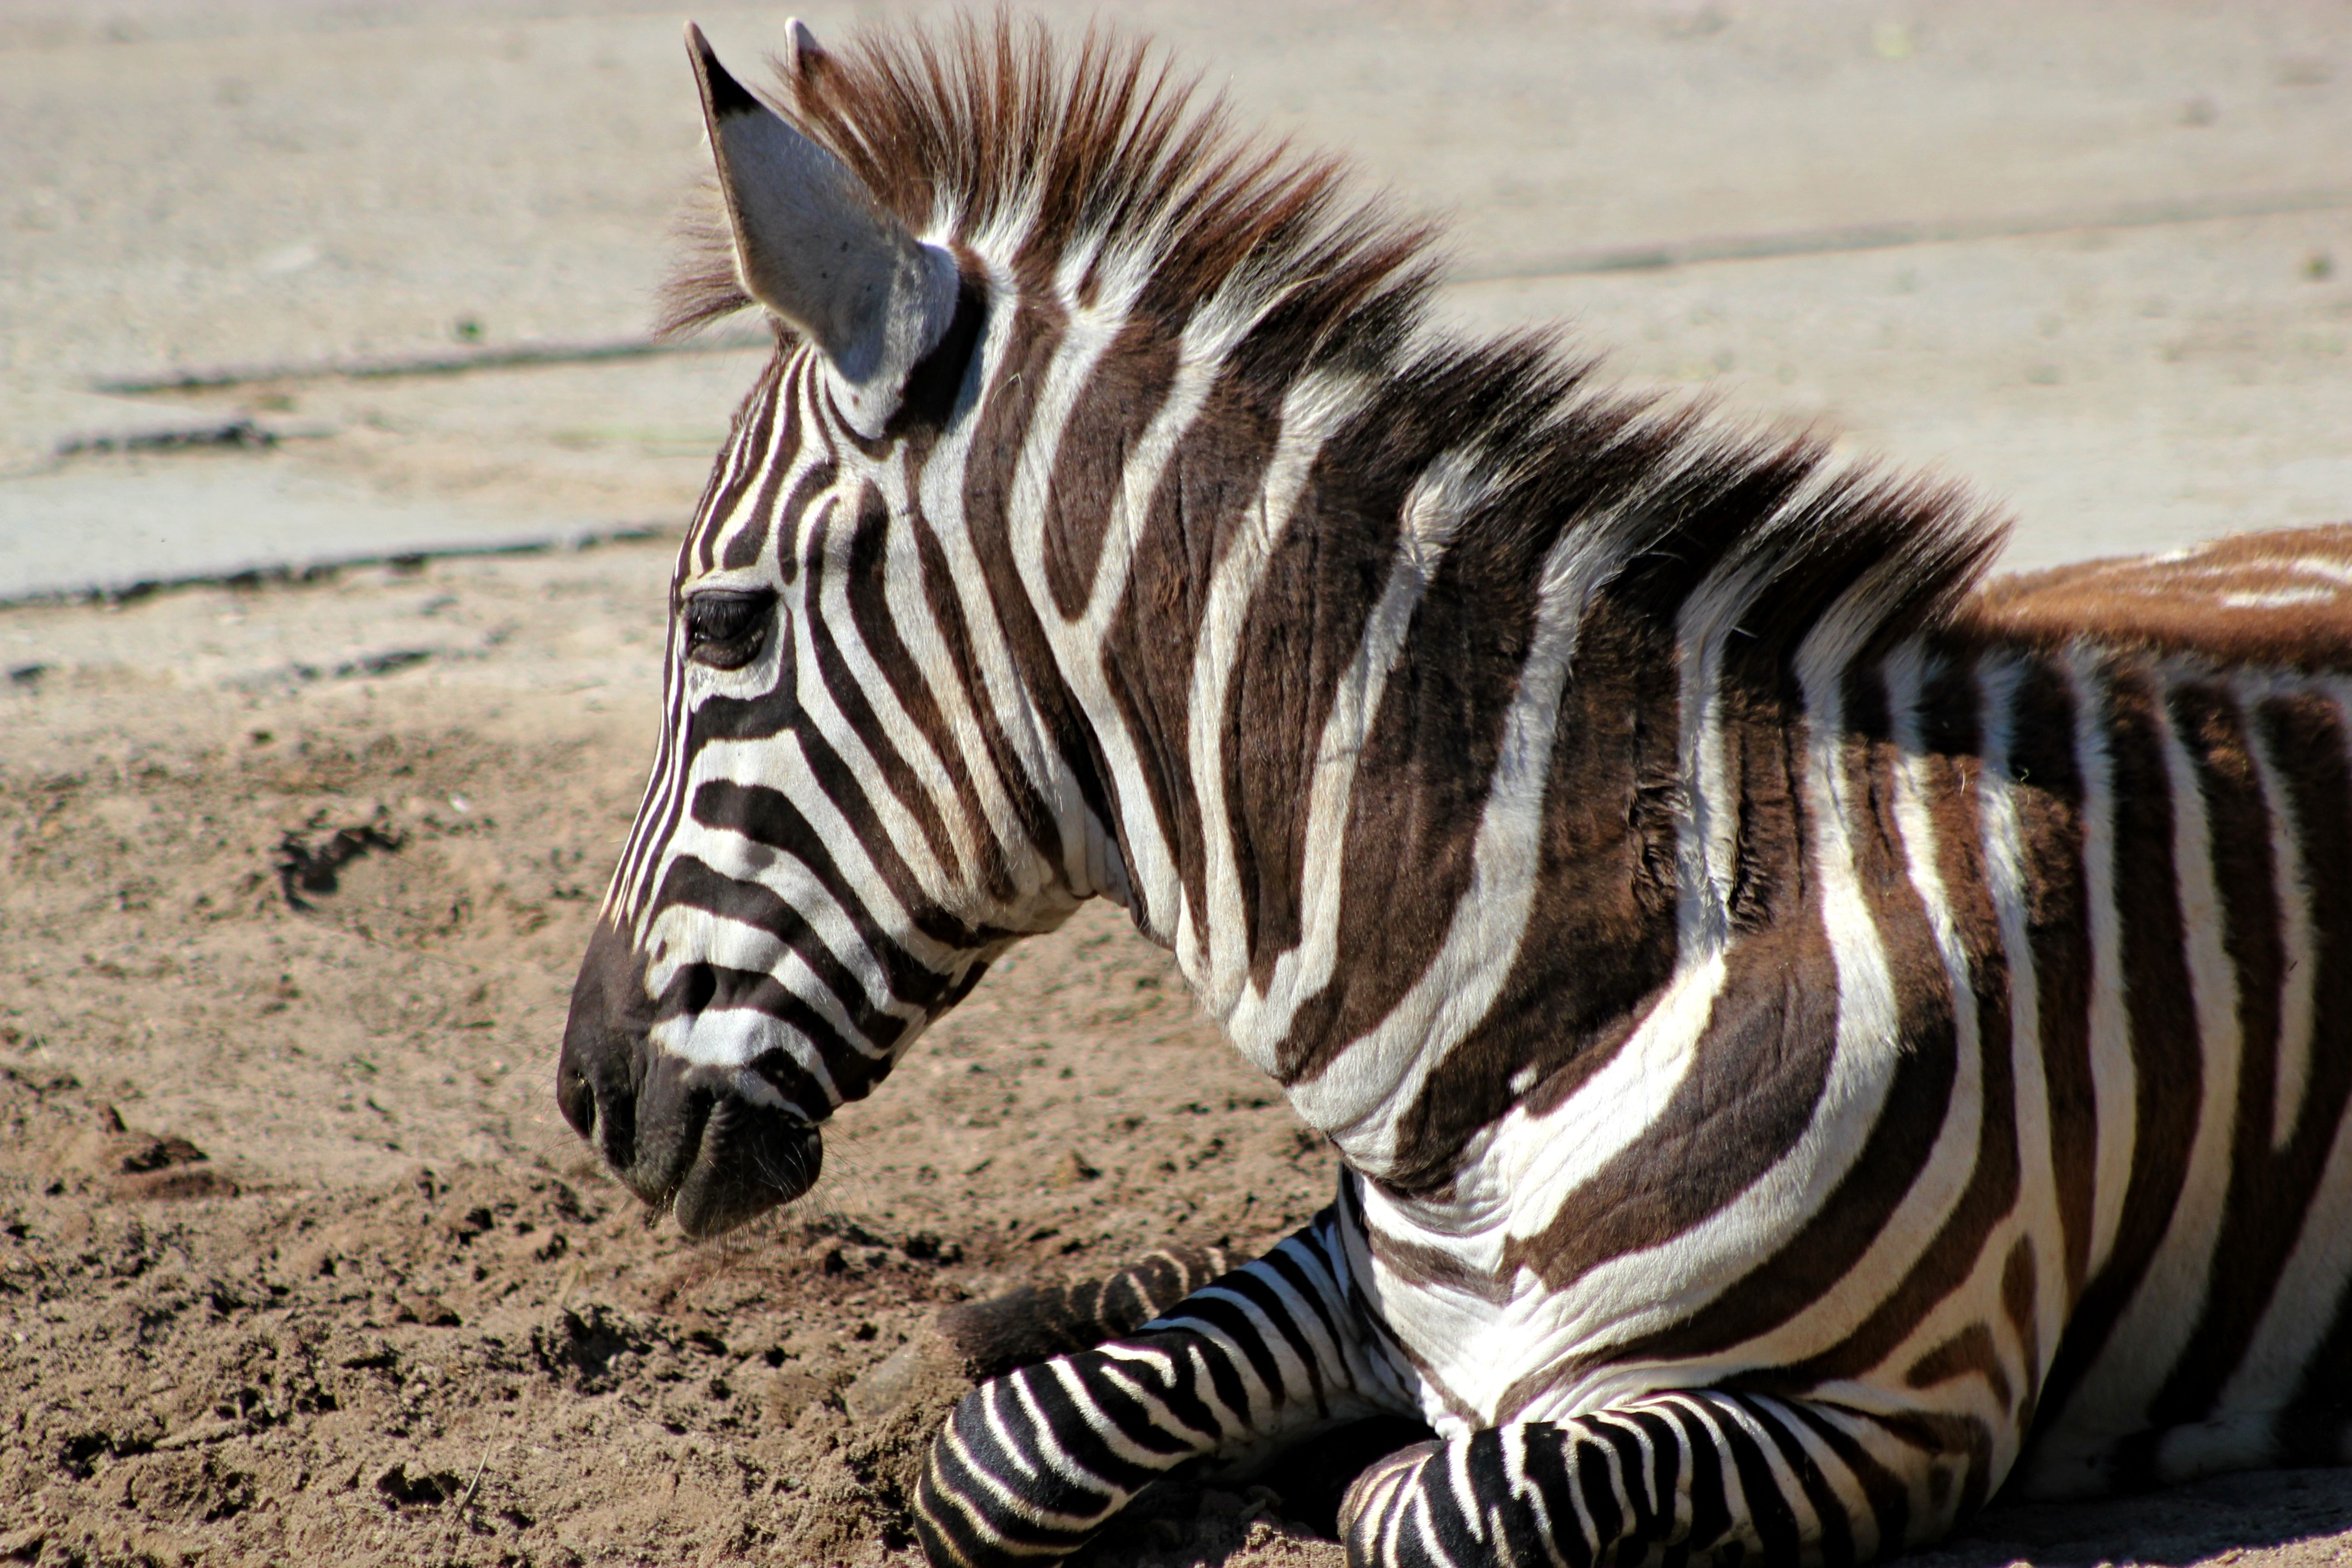
animal, wildlife, mammal, mane, fauna, zebra, stripes, head, vertebrate, horse like mammal, mustang horse